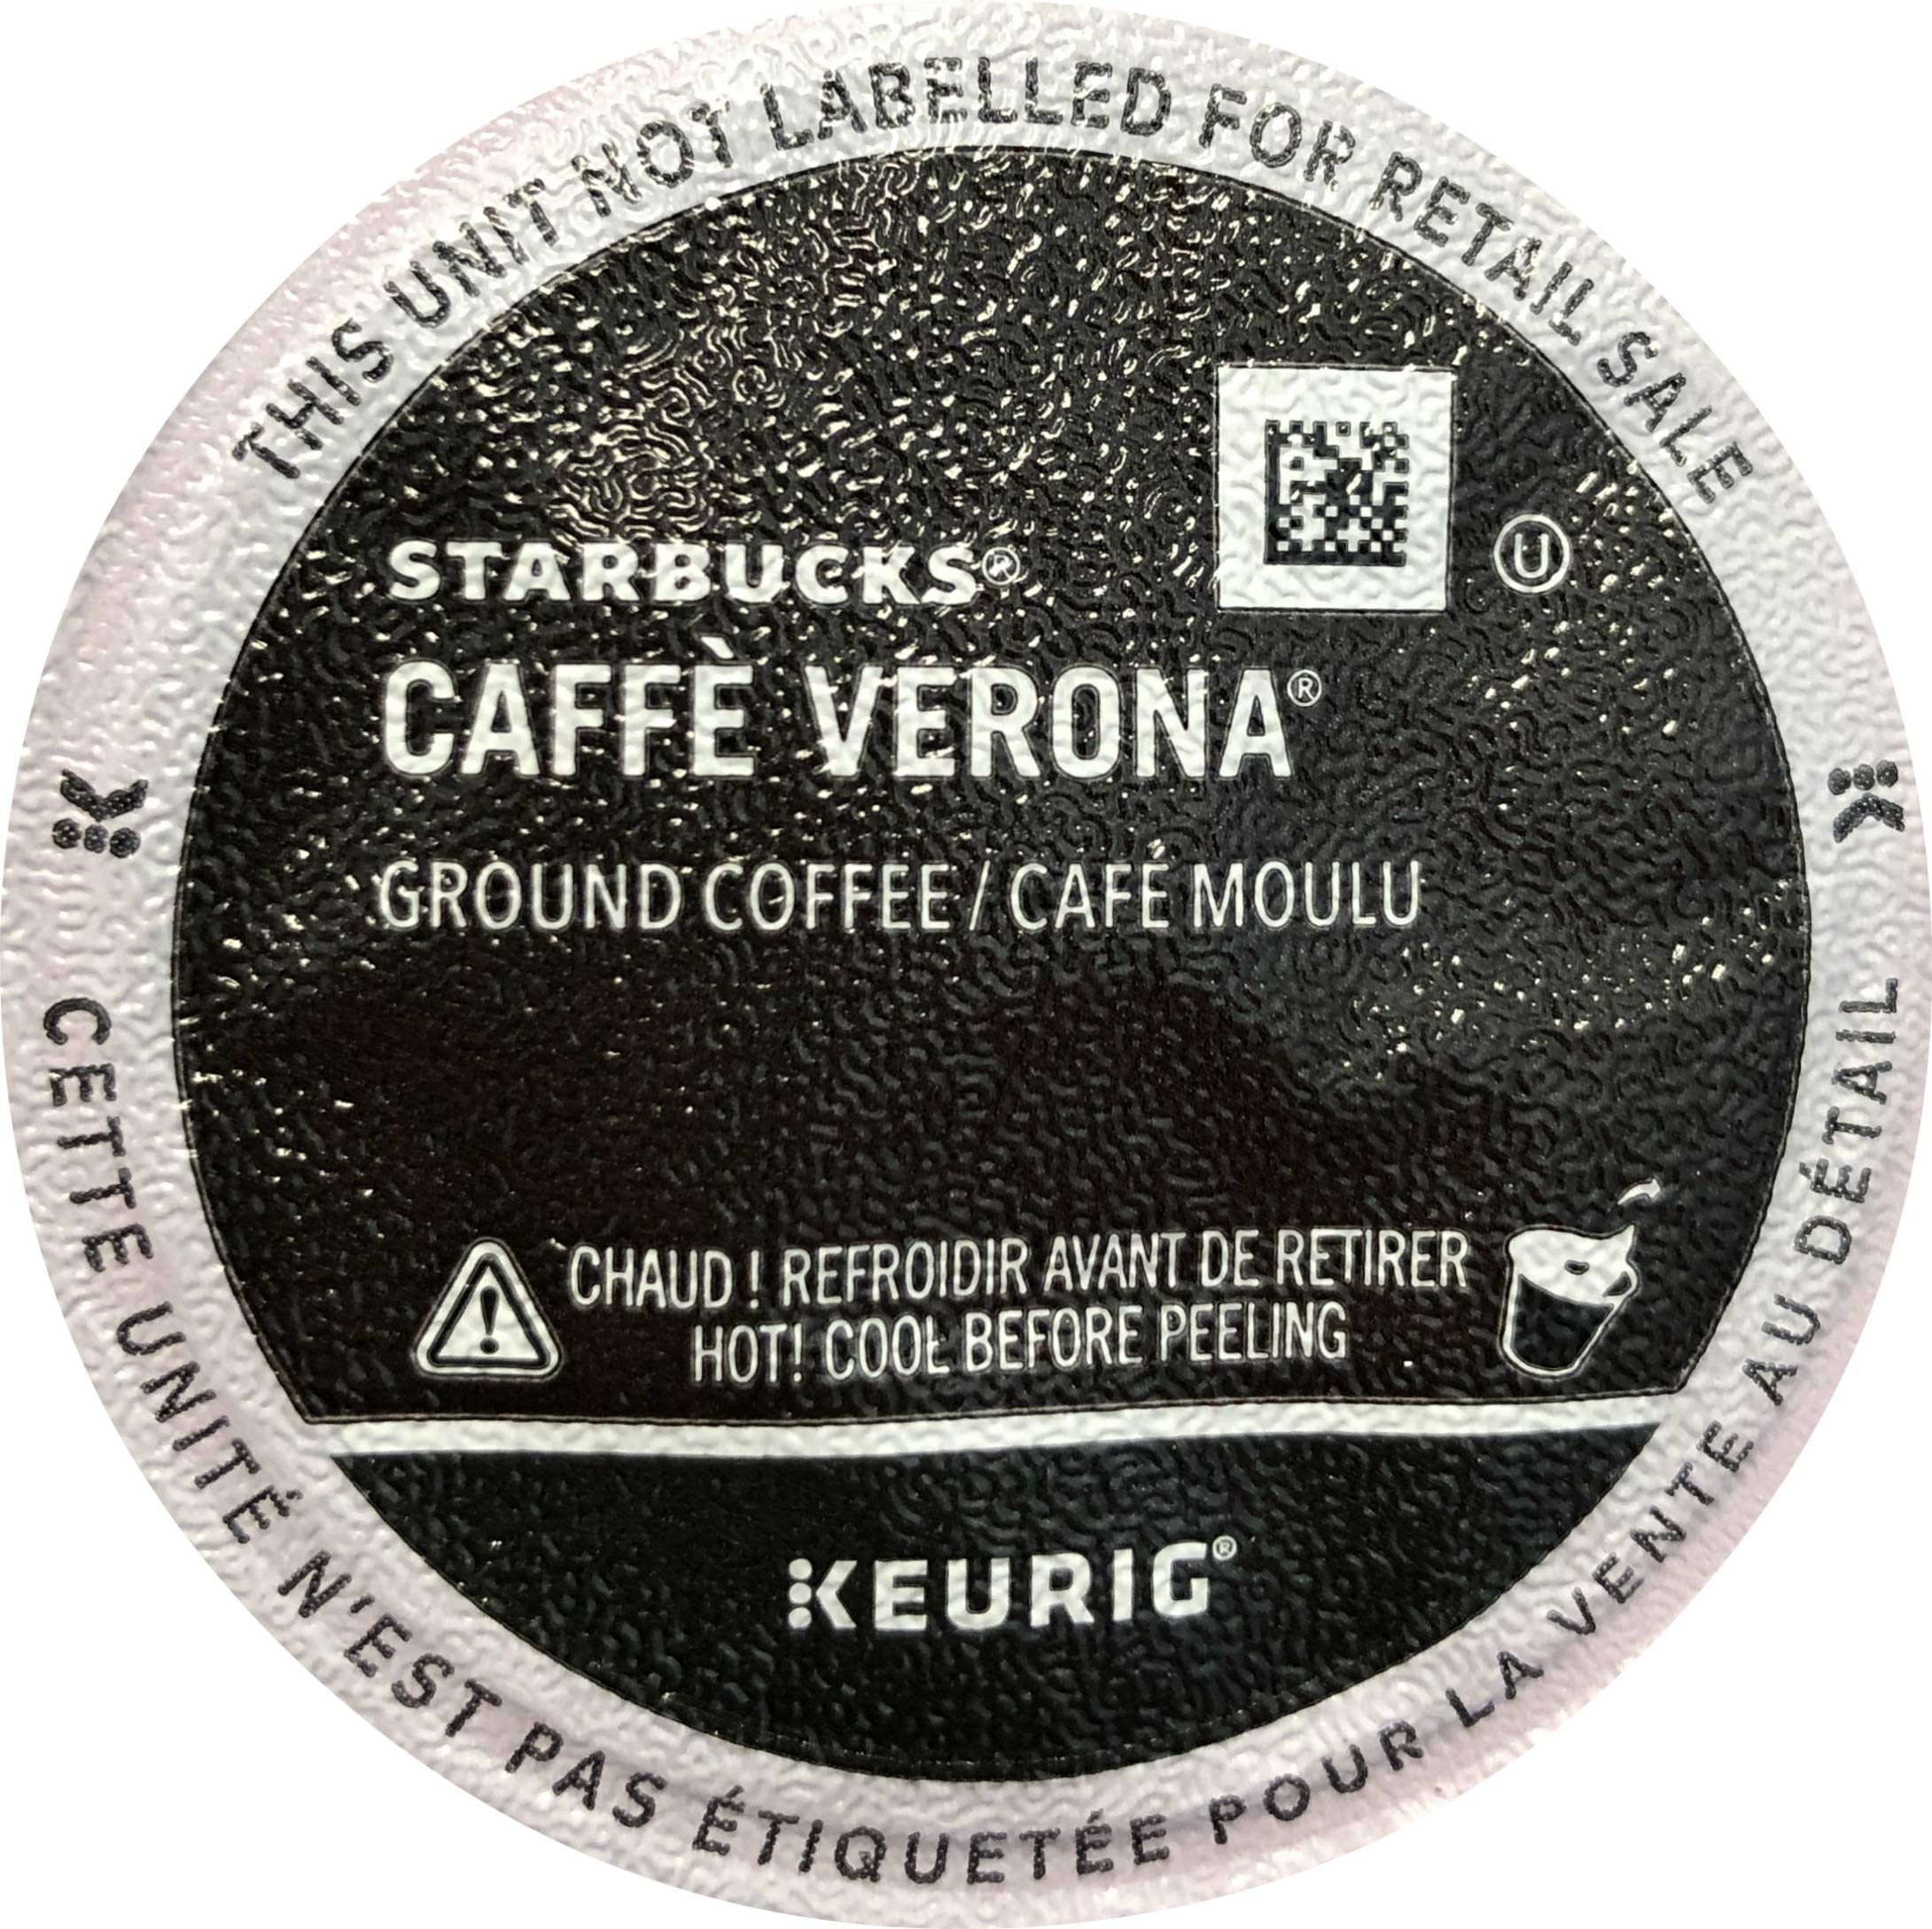
Item Name: Starbucks Caffe Verona Dark, K-Cup for Keurig Brewers, 96 Count
Bullet Point 1: Contains 96 K-Cups
Bullet Point 2: Dark roast coffee, perfect paired with chocolate and desserts
Bullet Point 3: Dark cocoa, full bodied texture and a roasty sweetness
Bullet Point 4: K-Cup perfect for Keurig Single Cup Brewers
Bullet Point 5: K-cups also compatible with new Keurig 2.0 Brewer
Value: 96.0
Unit: Count

Price: 17.69